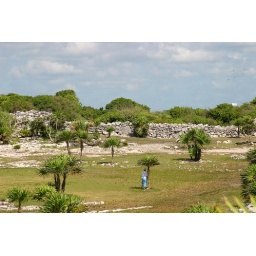
To hit the spot in the wall next to the palm tree